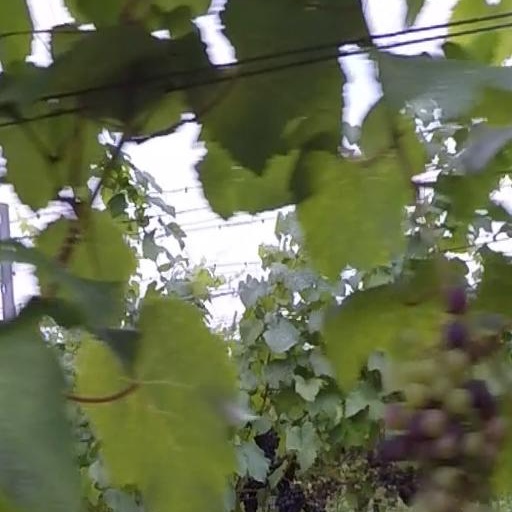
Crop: grape